Julian Rachlin

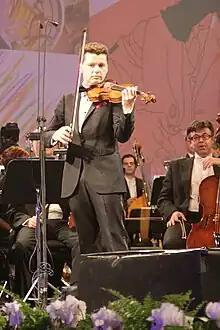
Julian Rachlin, concert in Tel Aviv, December 2011

Julian Rachlin (born 8 December 1974) is a Lithuanian-born violinist, violist and conductor.